Answer in natural language. Considering the relative positions, where is black color shelving unit with respect to black recatngle fiige box? Choose between the following options: above or below
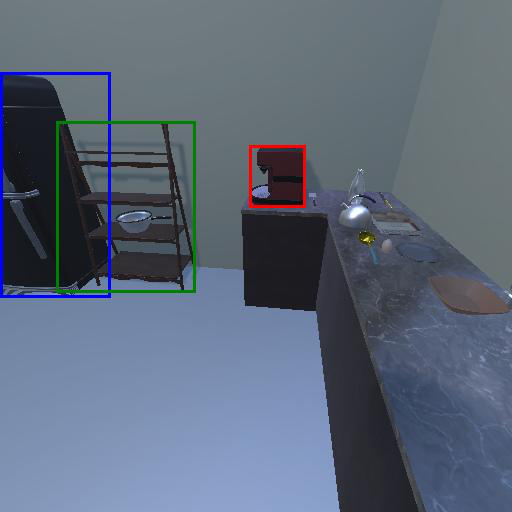
<answer>below</answer>